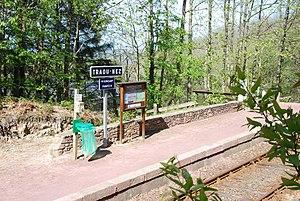
Halte SNCF de Traou-nez.